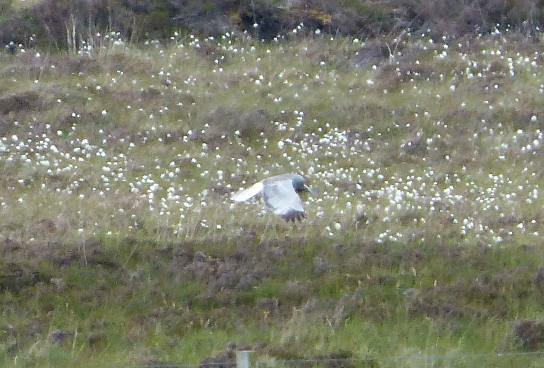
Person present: No